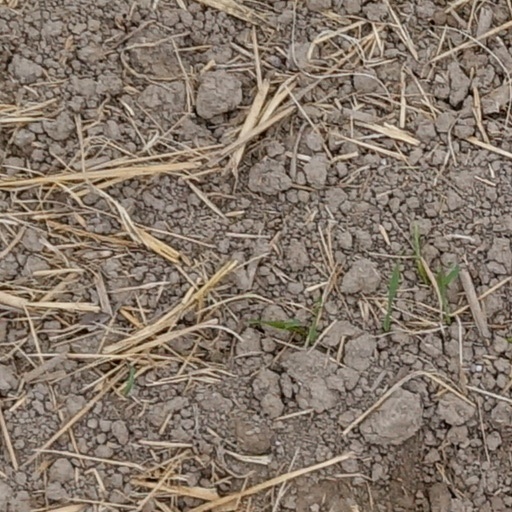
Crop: wheat